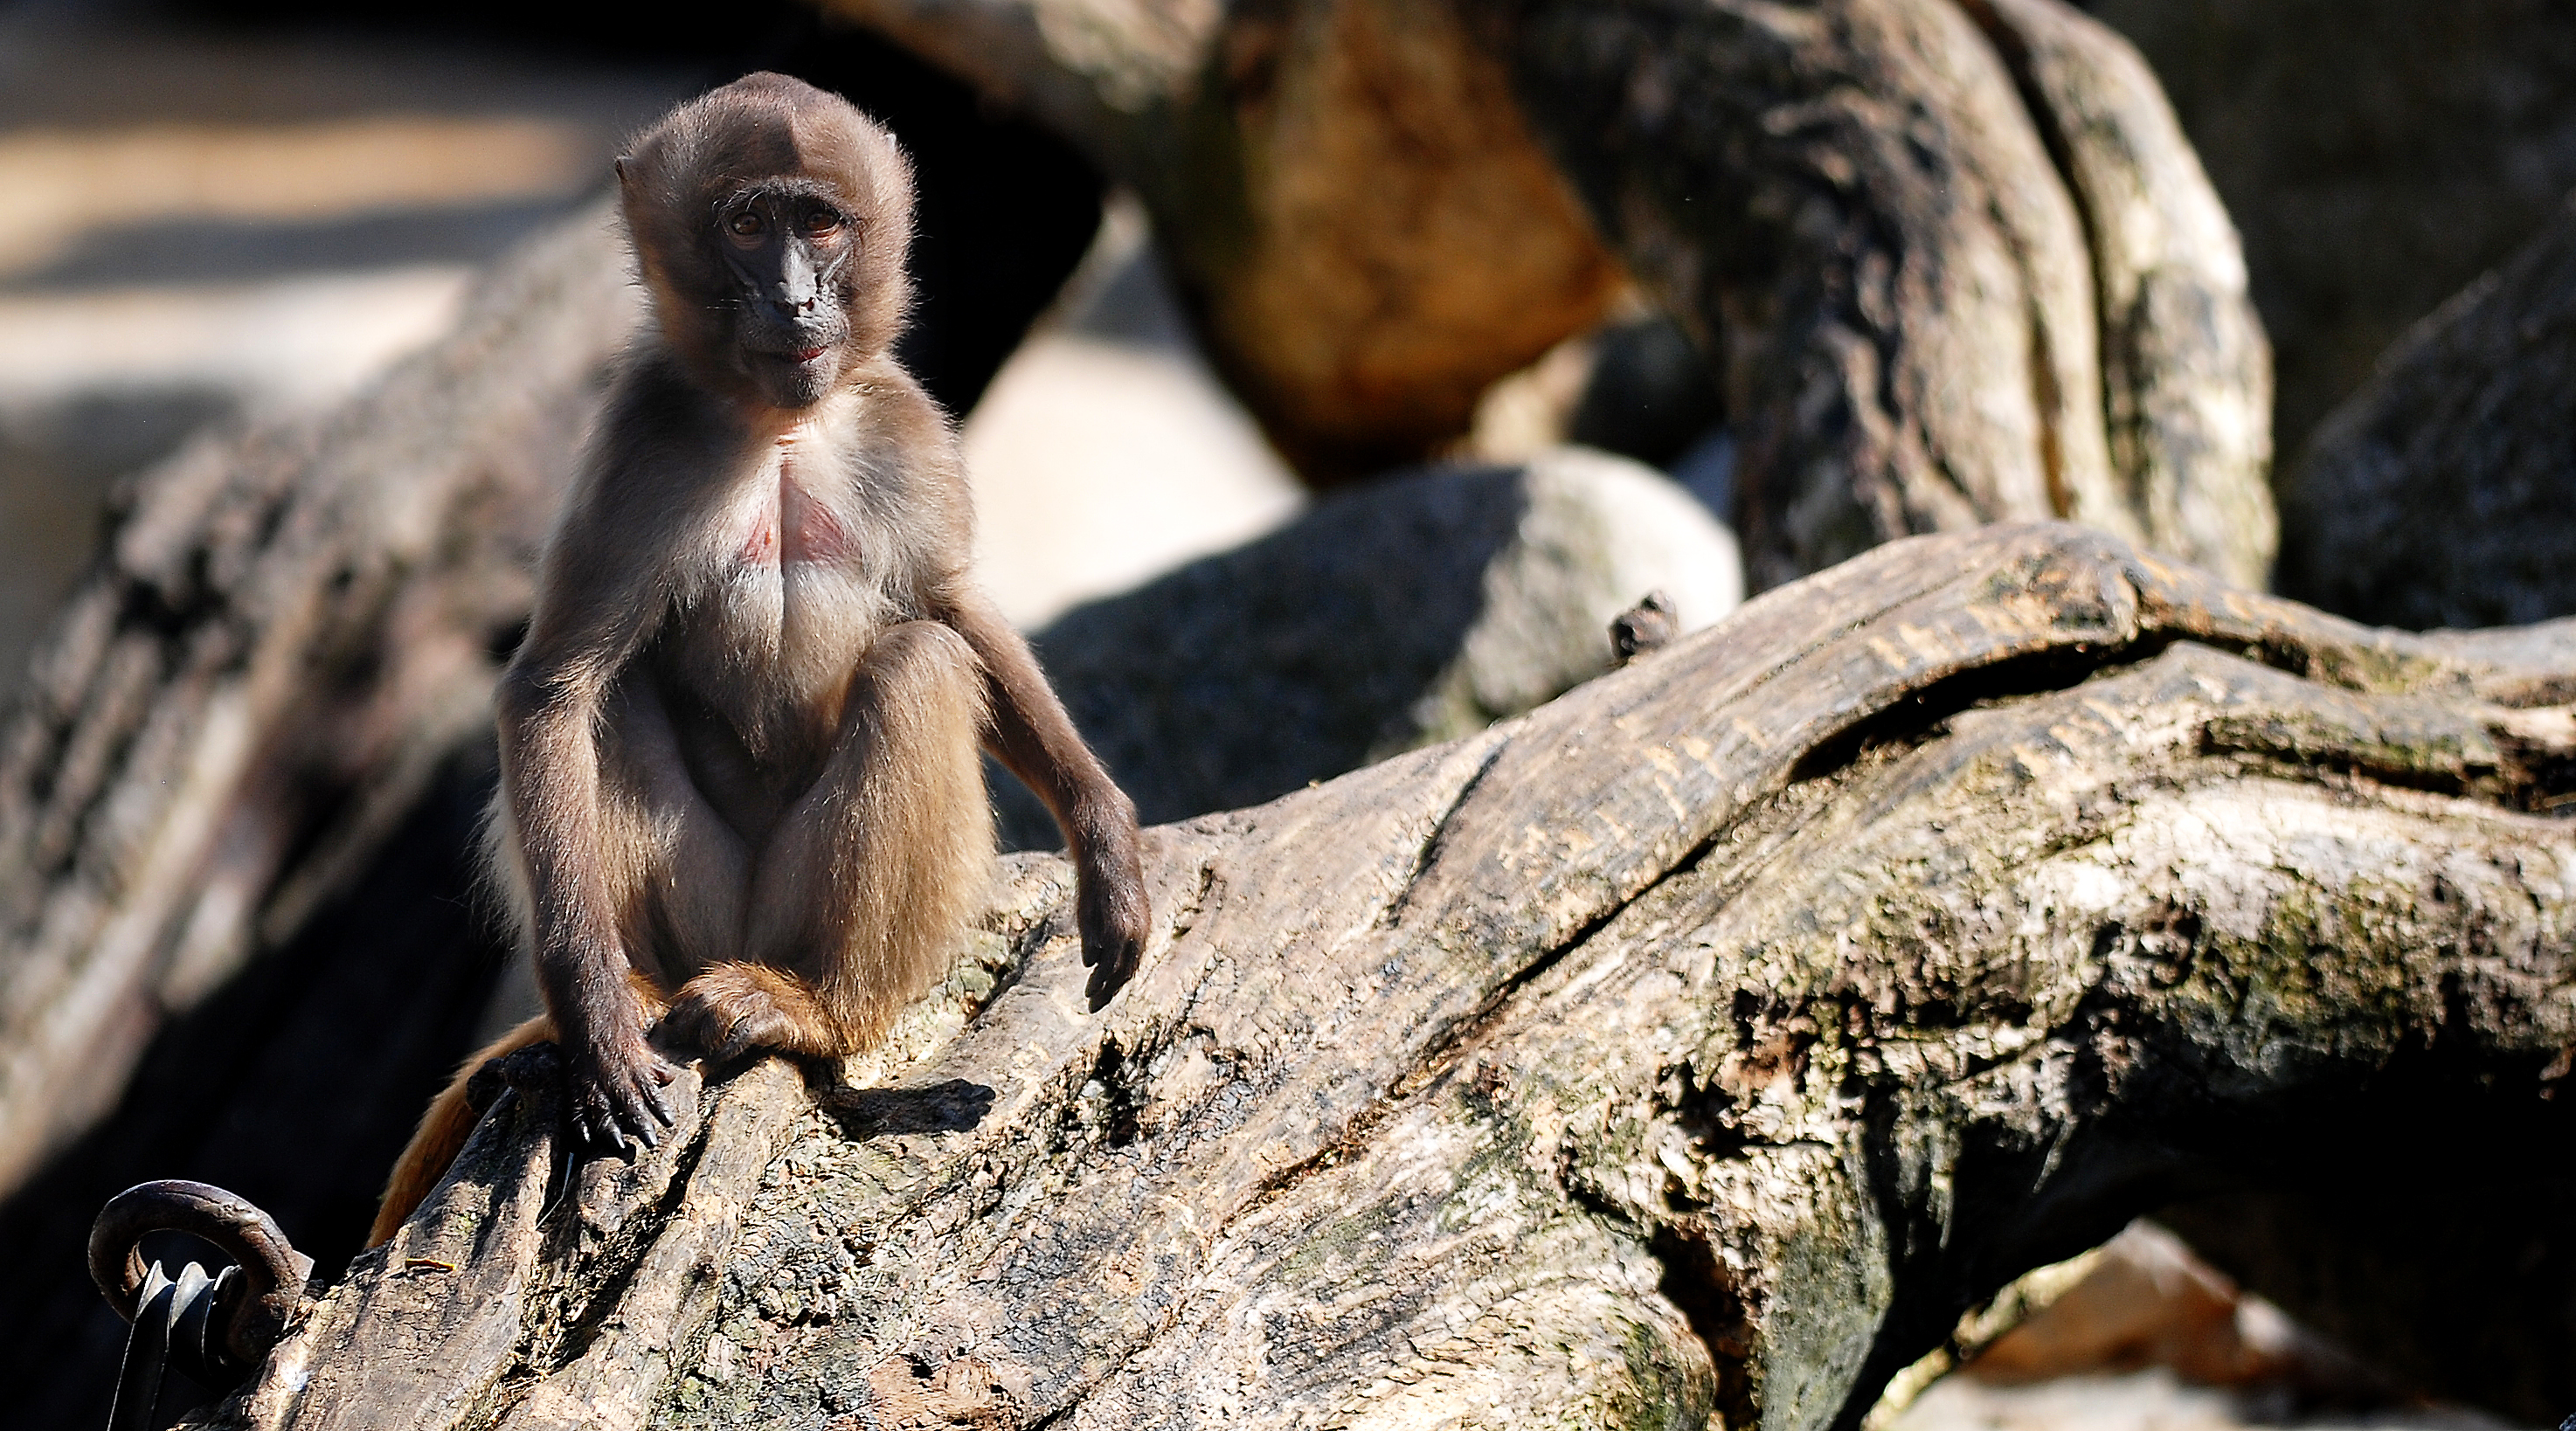
branch, animal, wildlife, zoo, mammal, monkey, fauna, primate, macaque, old world monkey